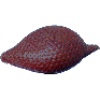
Label: Salak 1